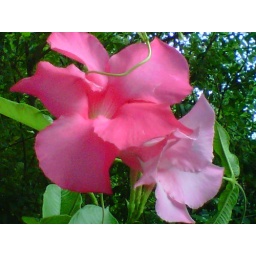
Pretty little flowers in pink red &amp;amp; yellow